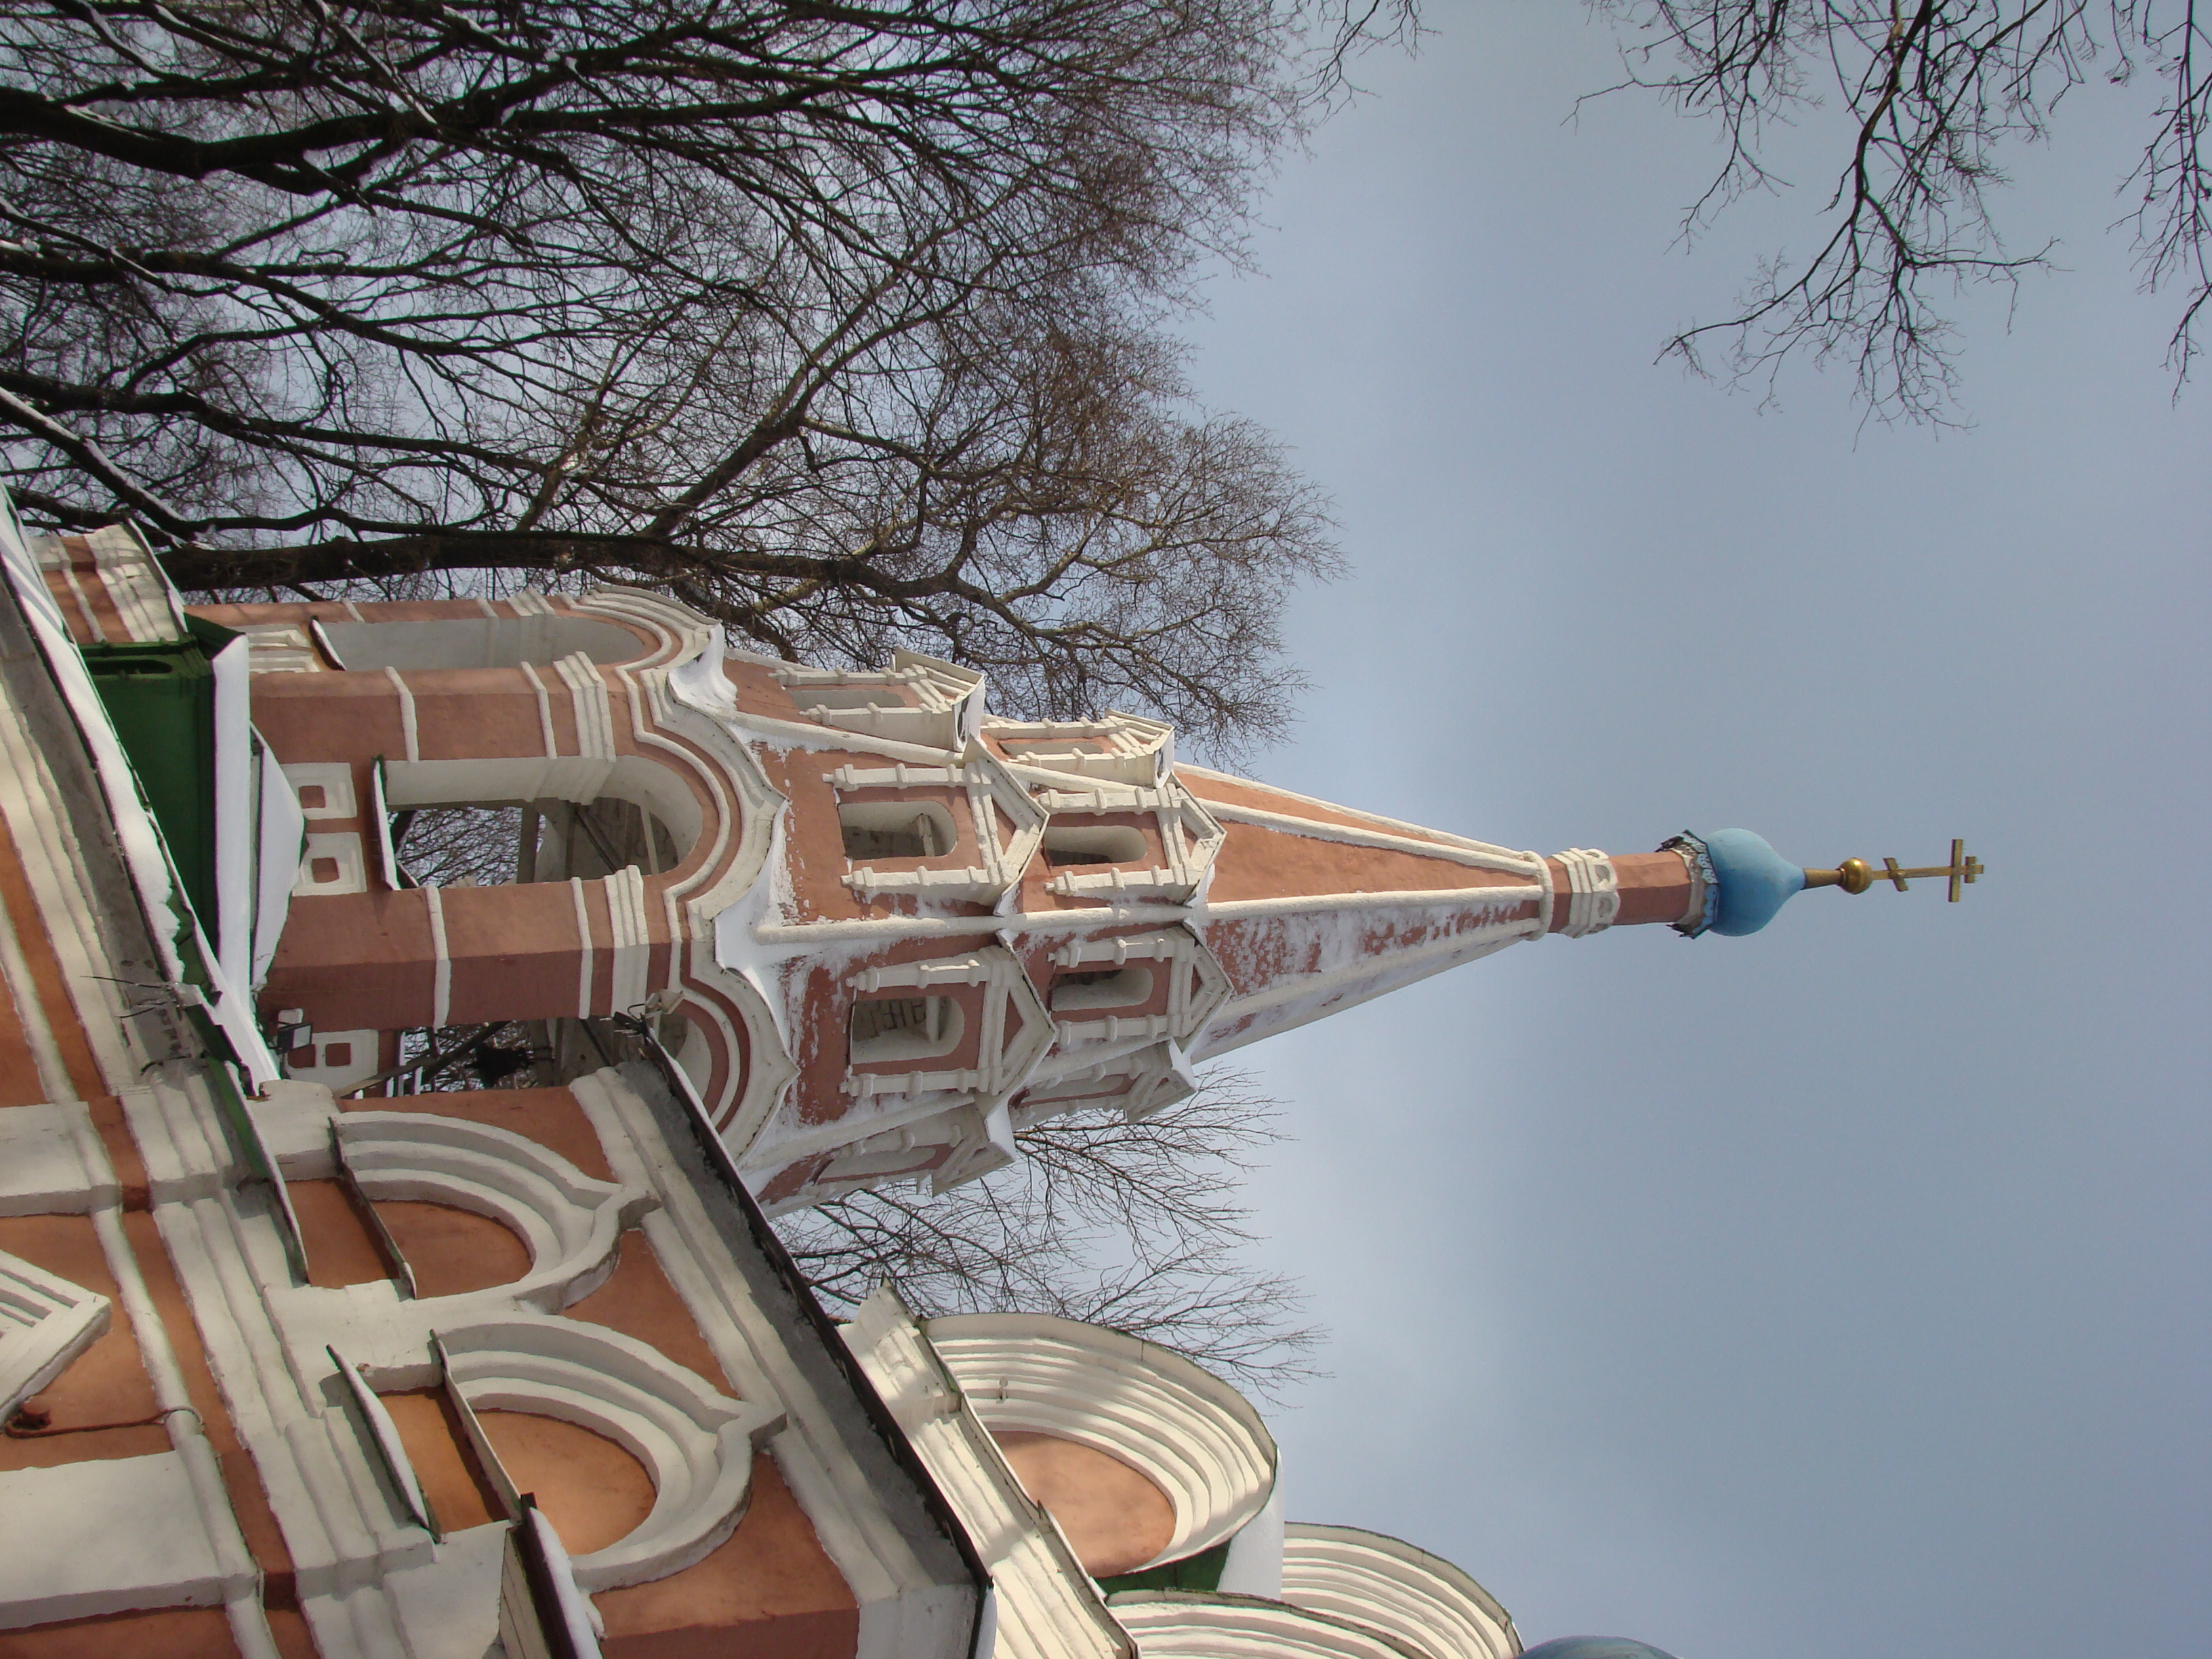
building, city, landmark, church, cathedral, chapel, place of worship, cool image, spire, steeple, monastery, sony, moscow, russia, moskau, dsc, h9, dsch9